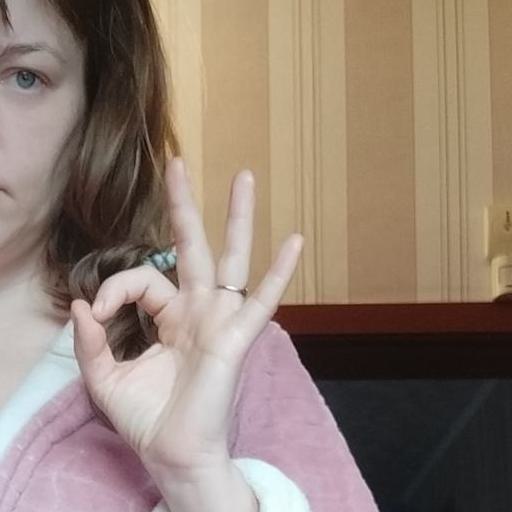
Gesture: ok